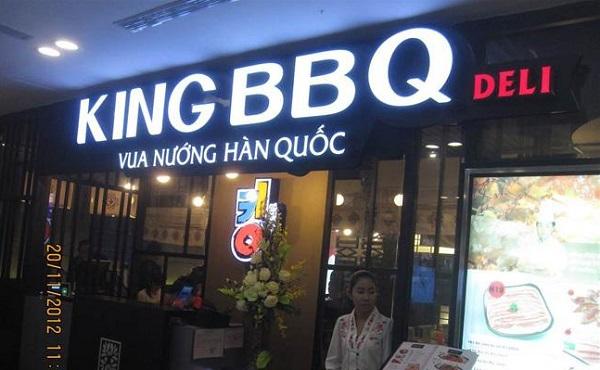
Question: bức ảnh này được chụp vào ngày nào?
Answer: vào ngày 20 tháng 22 năm 2012